Space Shuttle Challenger disaster

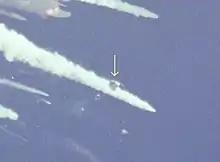
A trapezoidal gray section of the shuttle among several plumes of smoke and vapor against the blue sky

The crew cabin, which was made of reinforced aluminum, separated in one piece from the rest of the orbiter. It then traveled in a ballistic arc, reaching the apogee of approximately 25 seconds after the explosion. At the time of separation, the maximum acceleration is estimated to have been between 12 and 20 times that of gravity (g). Within two seconds it had dropped below 4g, and within ten seconds the cabin was in free fall. The forces involved at this stage were probably insufficient to cause major injury to the crew.